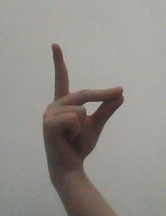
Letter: ta